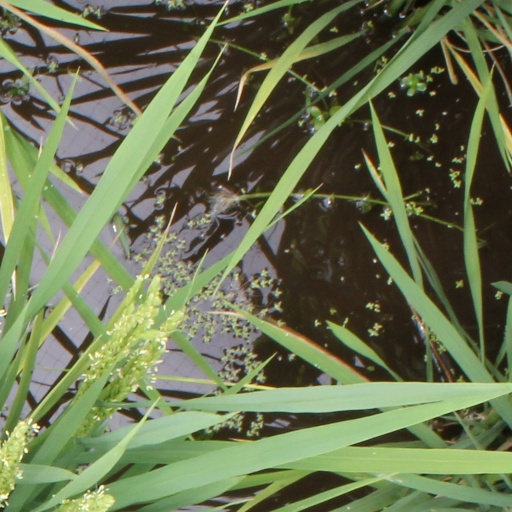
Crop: rice